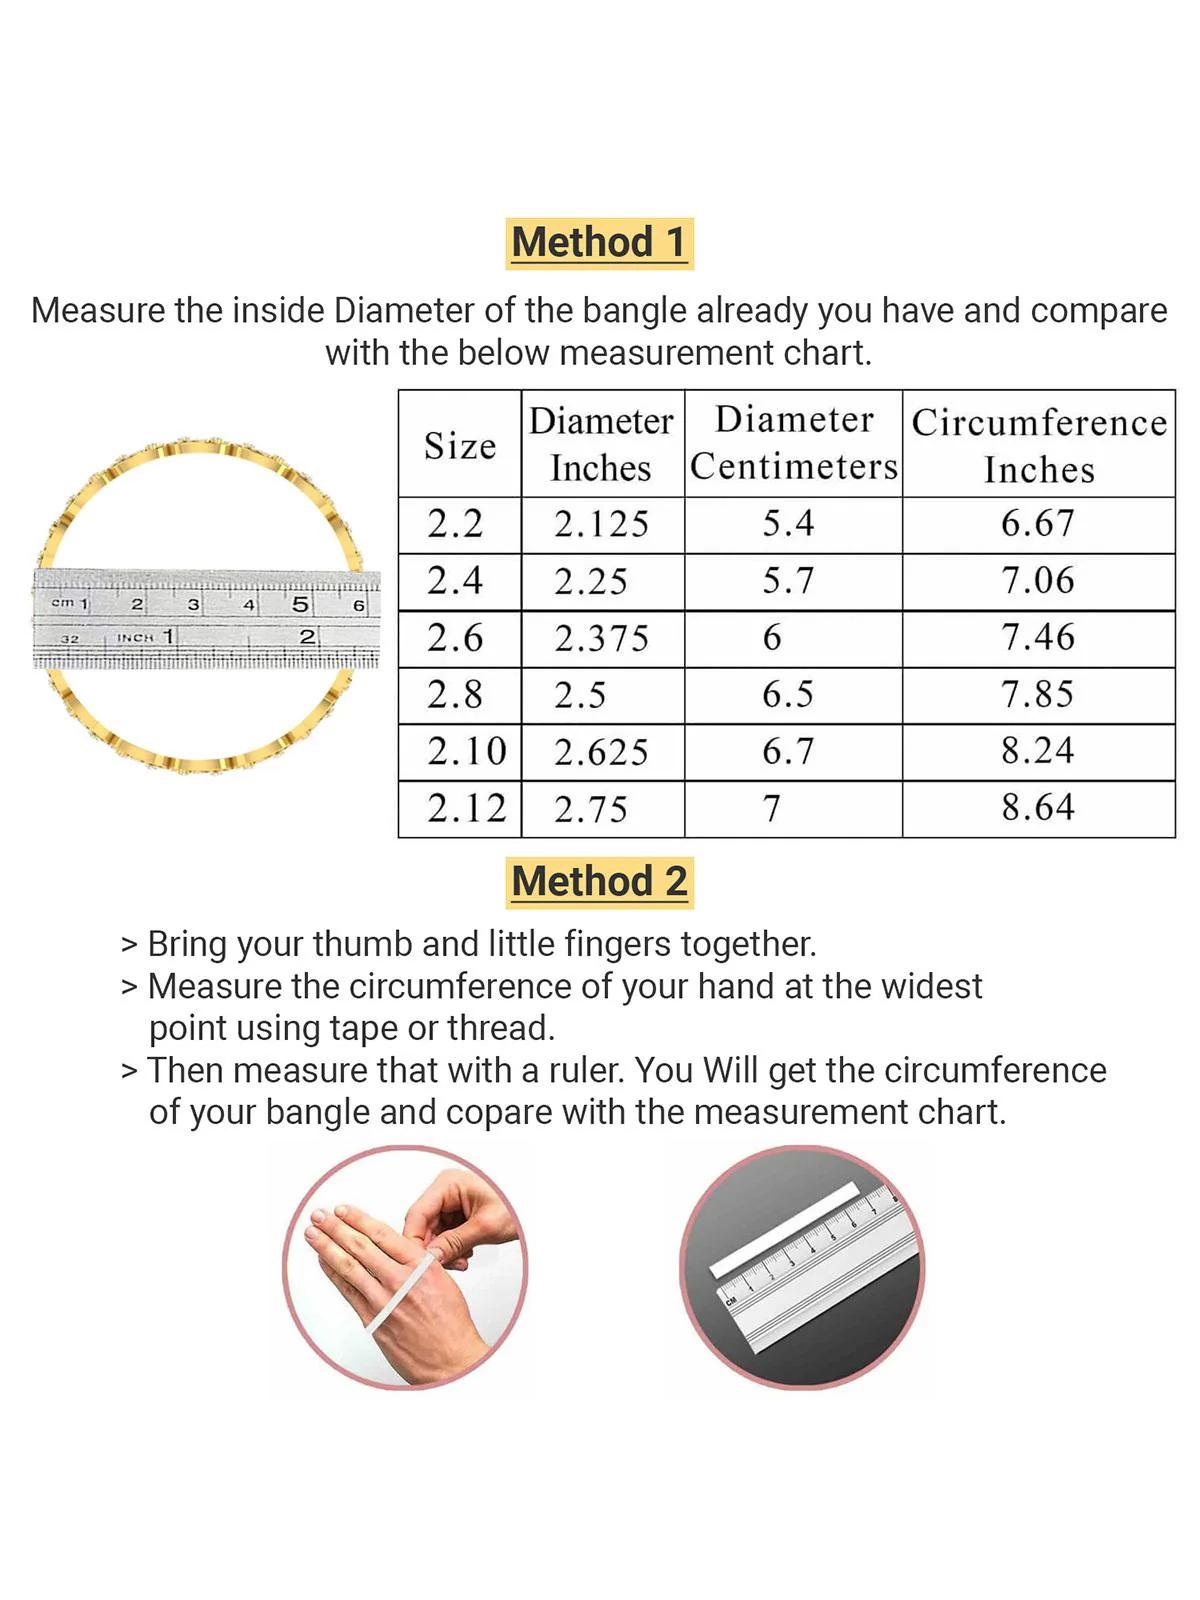
Sukkhi Graceful Gold Plated Multicolor White AD Stones Studded Set of 4 Thin Bracelet Bangle Set Jewellery for Women & Girls|Latest Design|Birthday Anniversary Gift for Women|B105903_2.8
Type: Bracelets & Bangles
Brand: Sukkhi
Price: Rs. 372
 Step into grace with the Sukkhi Graceful Gold Plated Thin Bracelet Bangle Set for Women & Girls. This set of four captivates with a delightful blend of multicolor hues and white AD stones, showcasing the latest design trends. The gold-plated finish adds a touch of sophistication to any ensemble. Sized at 2.4, 2.6 and 2.8, these thin bracelets make for a perfect birthday or anniversary gift, celebrating contemporary style and timeless beauty for the special women in your life.Disclaimer:There may be slight variation in shade and colour due to photographic effects and monitor settings
Included: 4 Bangles